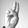
ASL letter: U